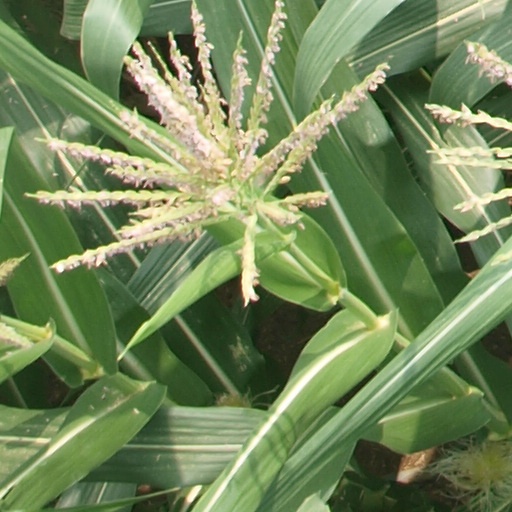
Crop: maize; corn